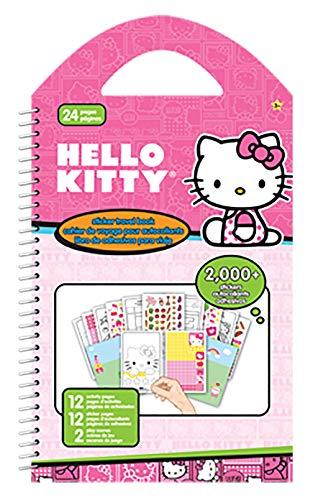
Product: Trends International Hello Kitty Sticker Travel Book
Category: Toys & Games | Arts & Crafts | Stickers
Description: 12 sticker pages.
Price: $4.99
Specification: ProductDimensions:6.1x10.2x0.6inches|ItemWeight:3.2ounces|ShippingWeight:5.6ounces(Viewshippingratesandpolicies)|ASIN:B00X6NR5GK|Manufacturerrecommendedage:4-13years